Jean Lurçat

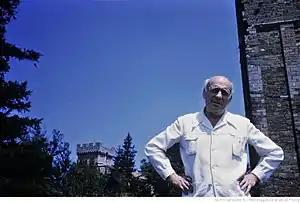
Jean Lurçat

Jean Lurçat (1 July 1892 – 6 January 1966) was a French artist noted for his role in the revival of contemporary tapestry. He was also a painter and ceramist.